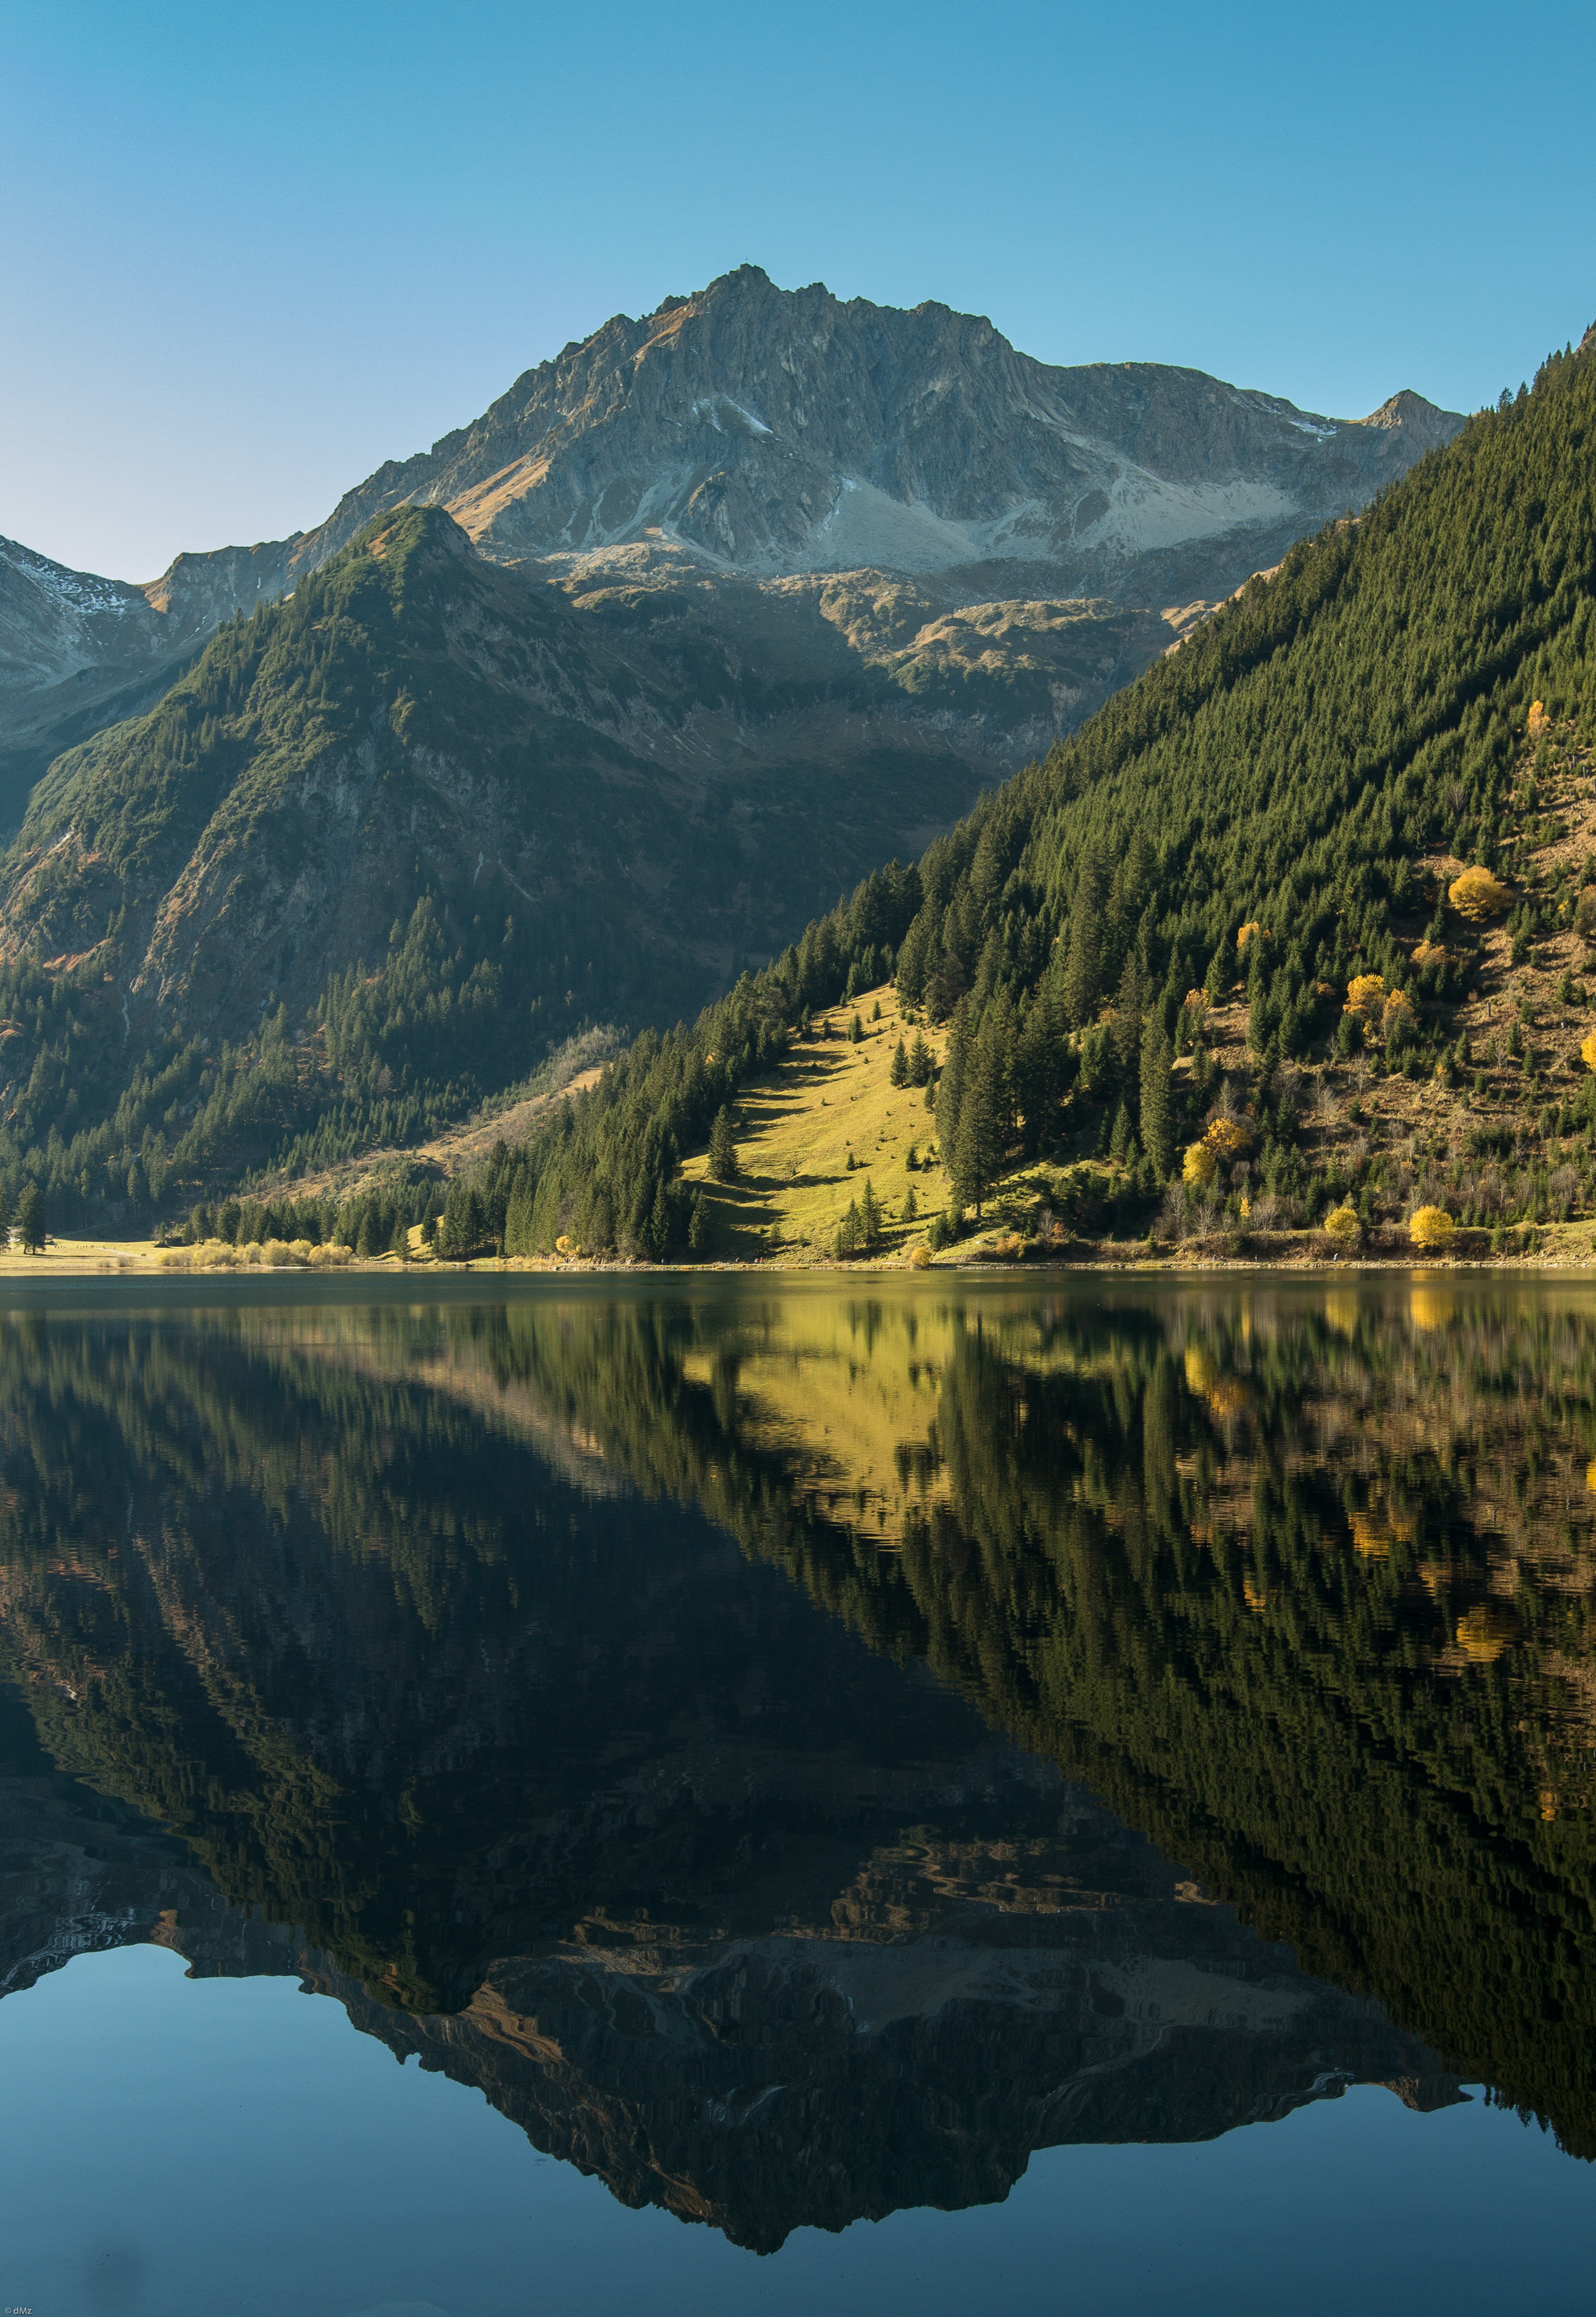
landscape, sea, tree, water, nature, wilderness, mountain, morning, hill, lake, river, mountain range, reflection, autumn, alpine, reservoir, body of water, austria, mountains, alps, bergsee, loch, mirroring, tyrol, landform, tannheim, vilsalpsee, geographical feature, atmospheric phenomenon, mountainous landforms, vilsalpseeberge